Jinja, Uganda

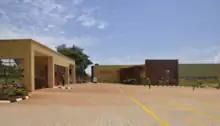
Civil Service College Uganda

Though beautiful, the scene was not exactly what I expected, for the broad surface of the lake was shut out from view by a spur of hill, and the falls, about twelve feet deep and four to five hundred feet broad, were broken by rocks; still it was a sight that attracted one to it for hours. The roar of the waters, the thousands of passenger fish leaping at the falls with all their might, the fishermen coming out in boats, and taking post on all the rocks with rod and hook, hippopotami and crocodiles lying sleepily on the water, the ferry at work above the falls, and cattle driven down to drink at the margin of the lake, made in all, with the pretty nature of the country—small grassy-topped hills, with trees in the intervening valleys and on the lower slopes—as interesting a picture as one could wish to see."